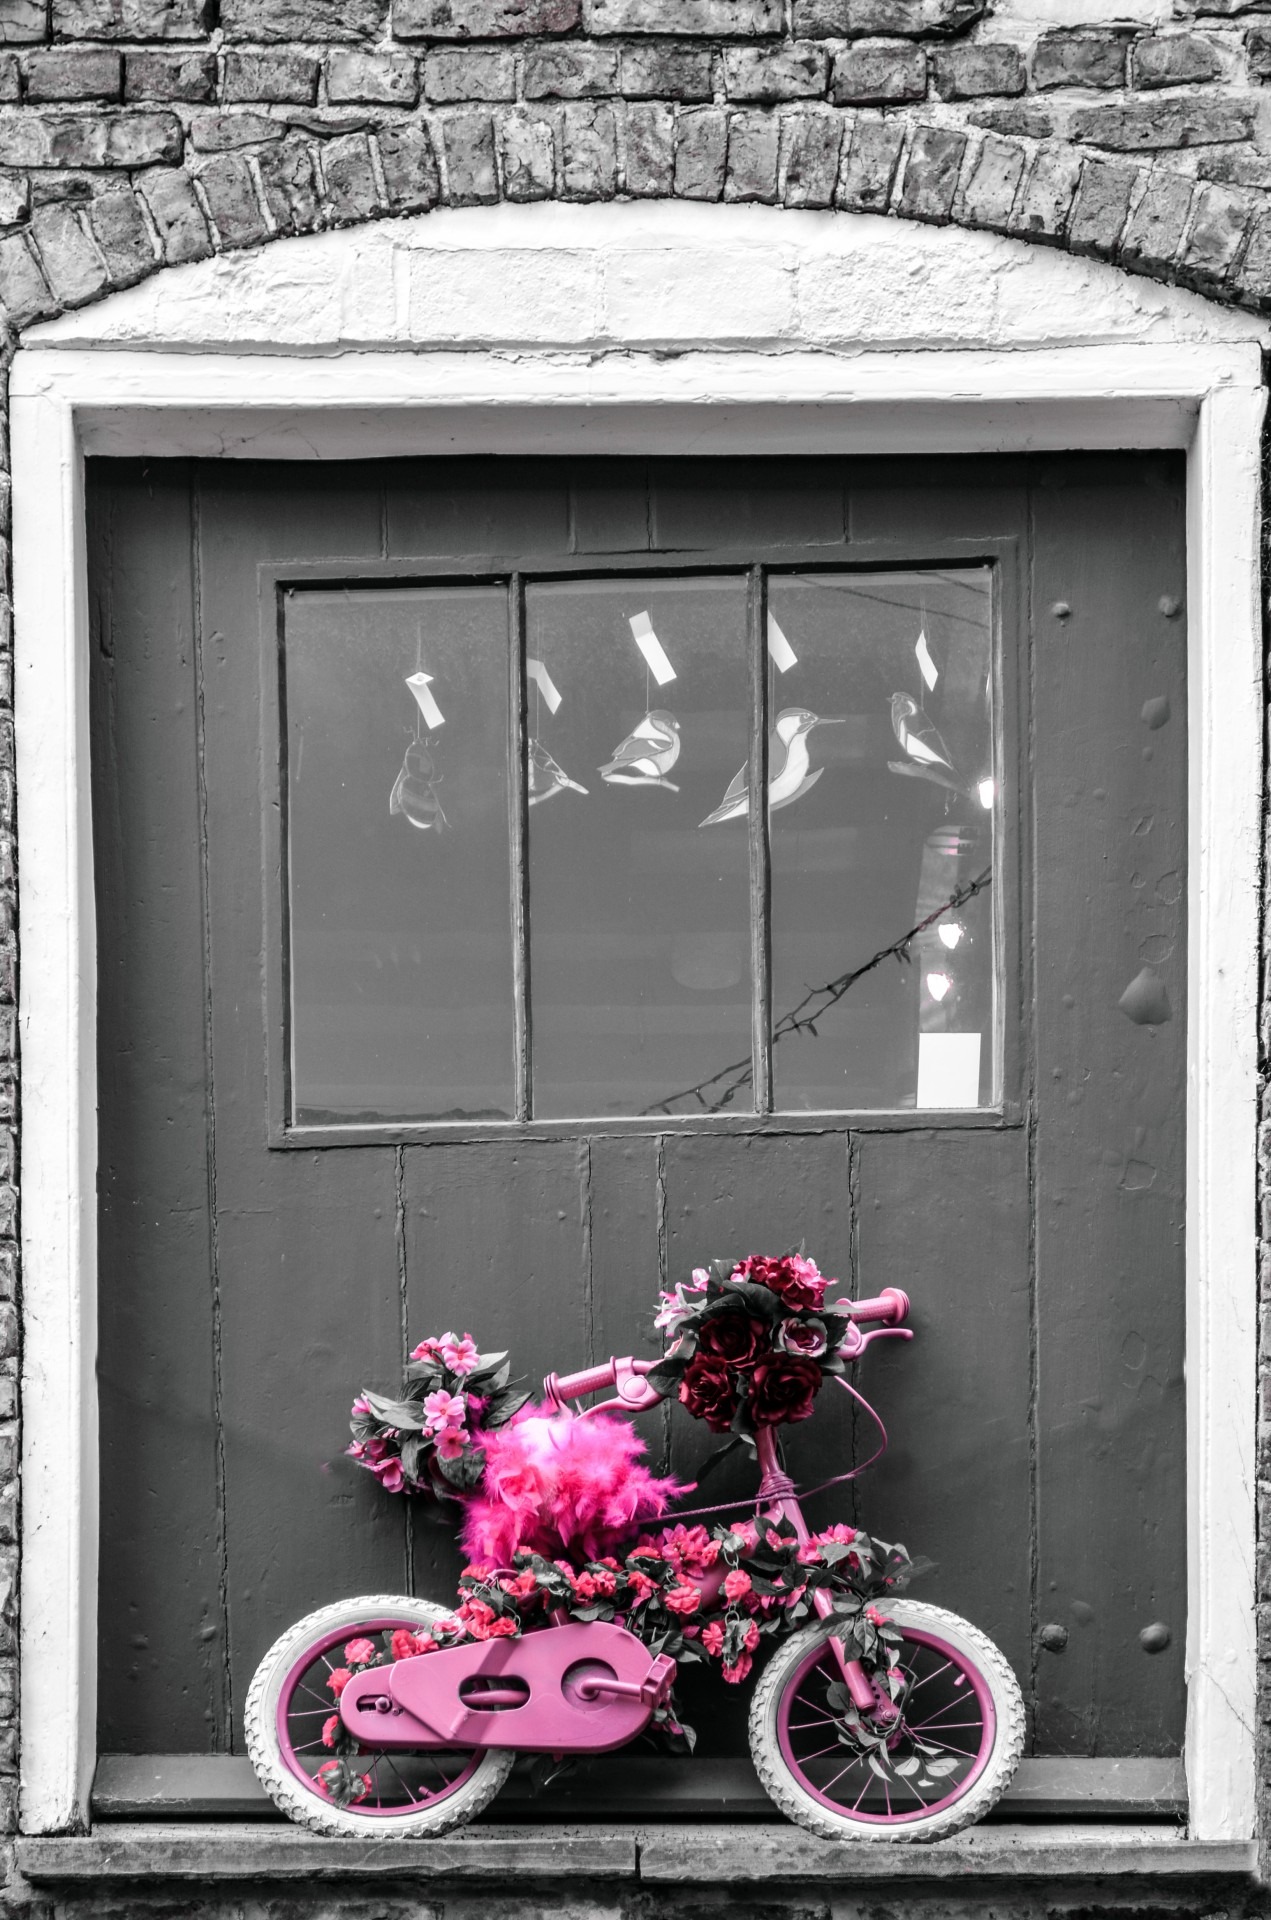
black and white, white, sport, game, window, old, bicycle, bike, wall, red, vehicle, color, small, abandoned, black, monochrome, pink, door, flowers, art, children, photograph, monochrome photography